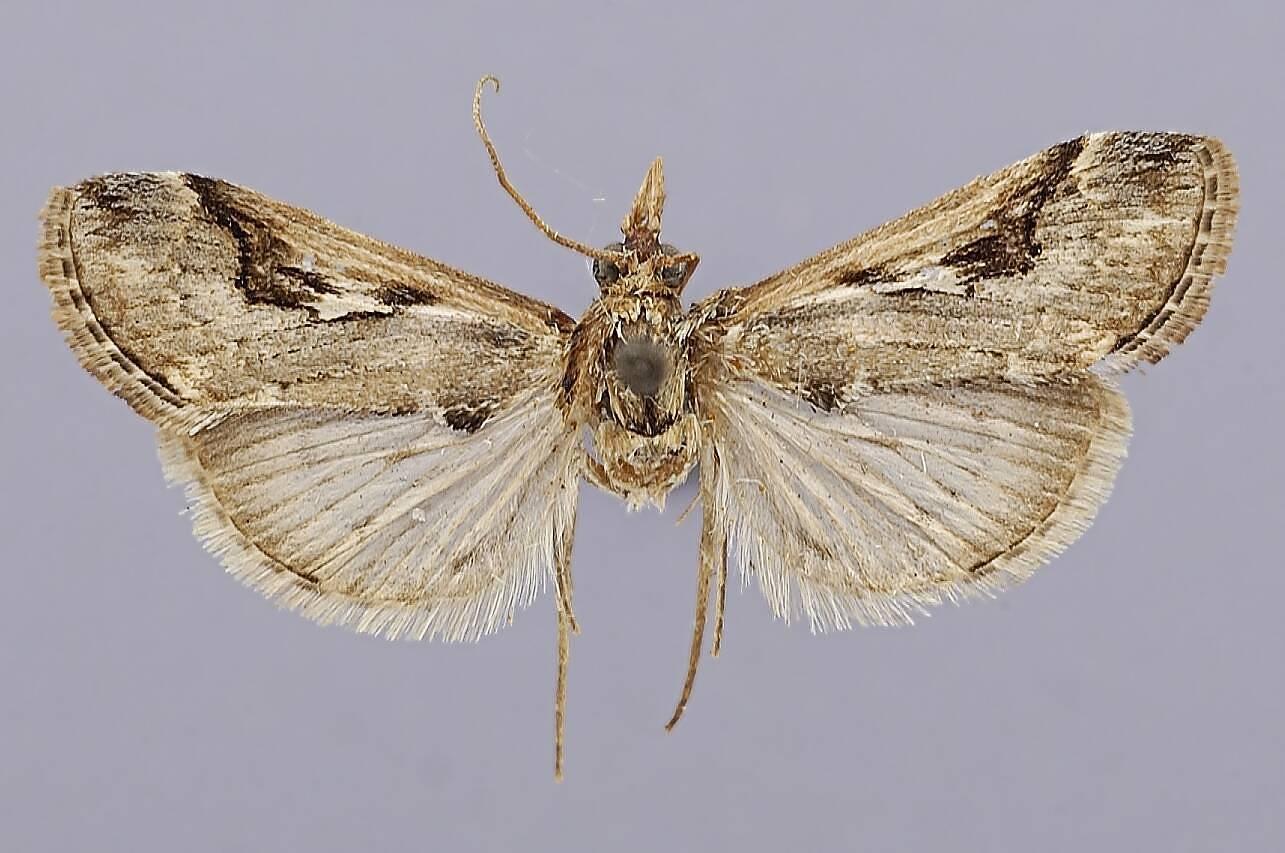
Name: Loxostege albicerealis floridalis
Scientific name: Loxostege albicerealis floridalis Barnes, 1913
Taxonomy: Animalia, Arthropoda, Insecta, Lepidoptera, Crambidae, Pyraustinae
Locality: Everglades, [Not Stated], Florida, United States
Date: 26-30 April